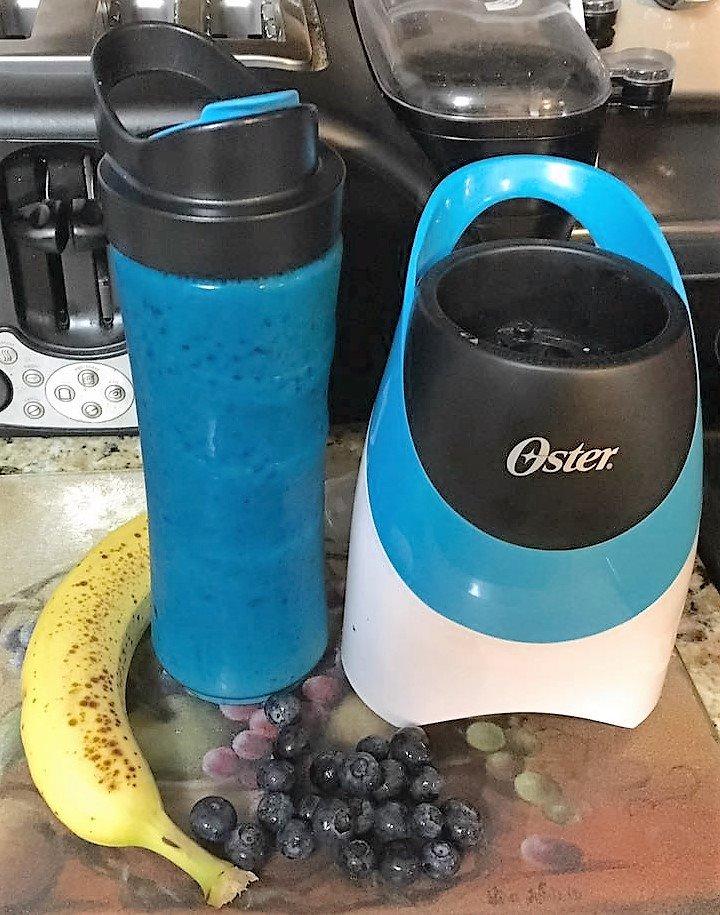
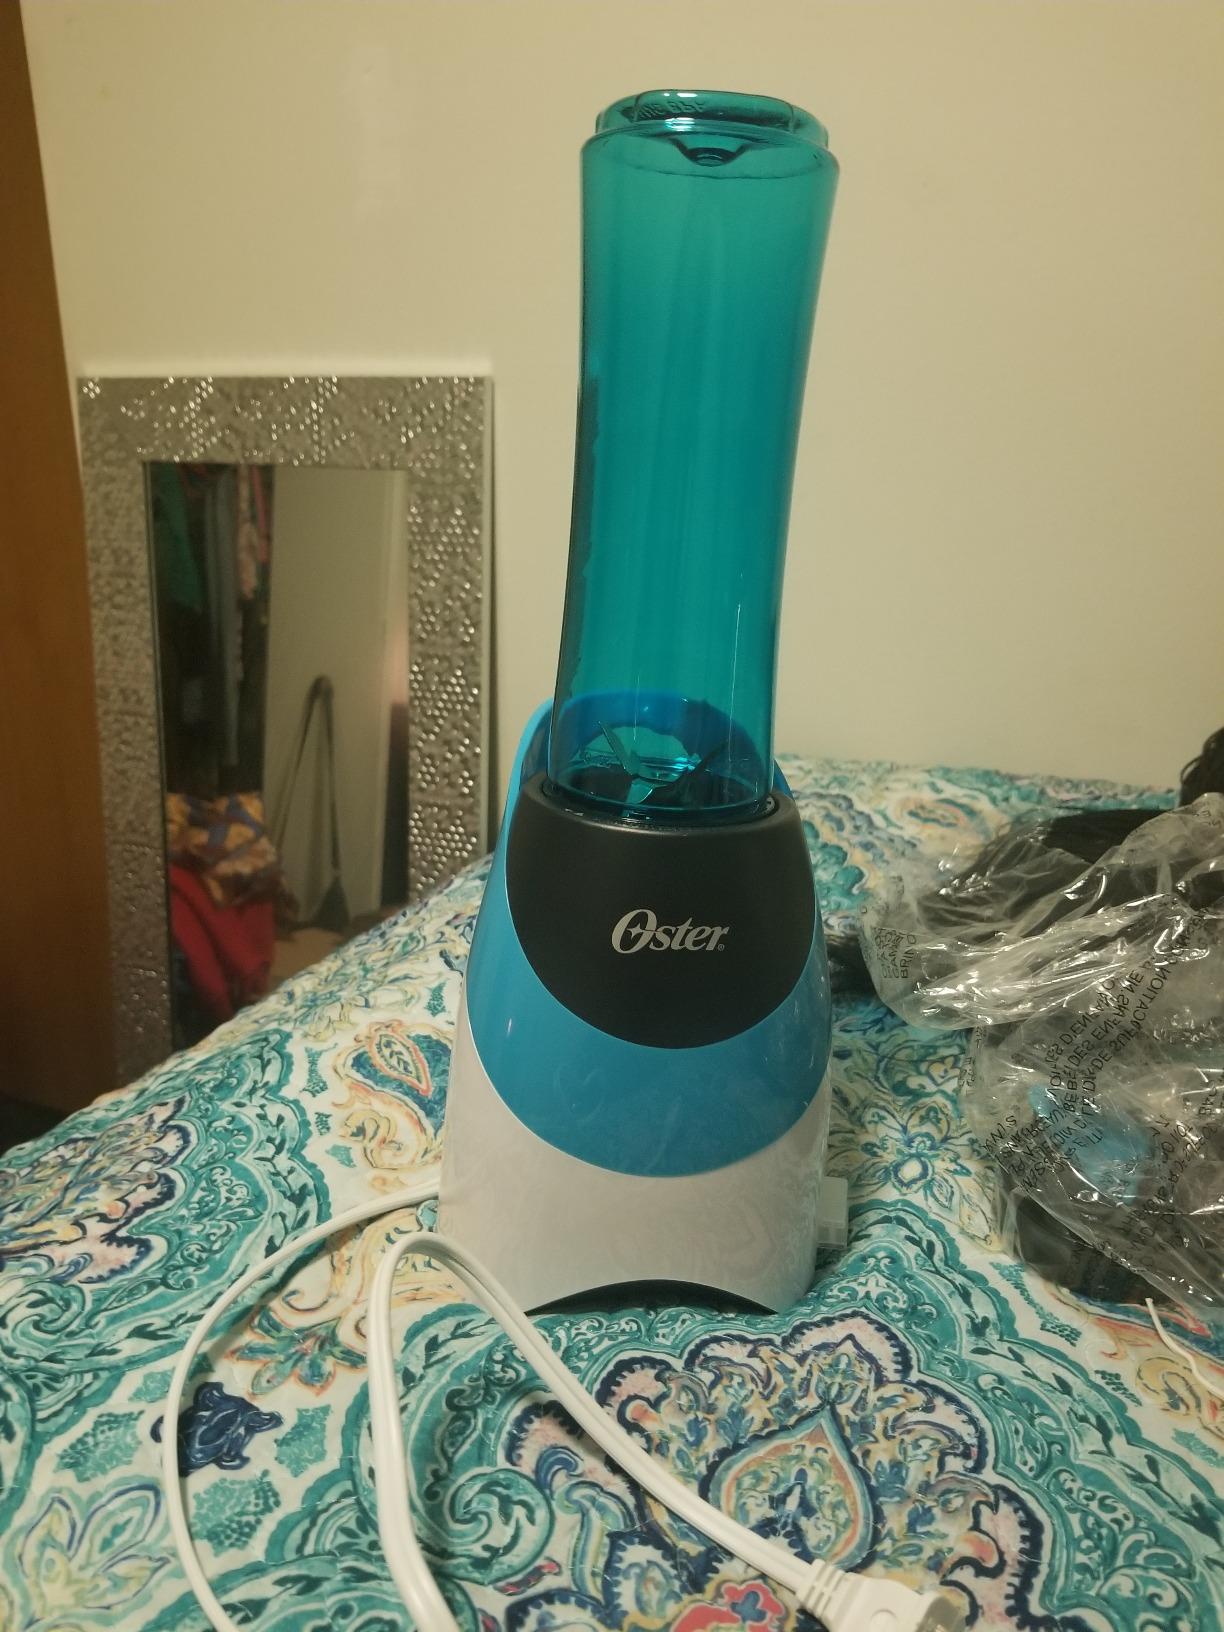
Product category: items_blender
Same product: yes